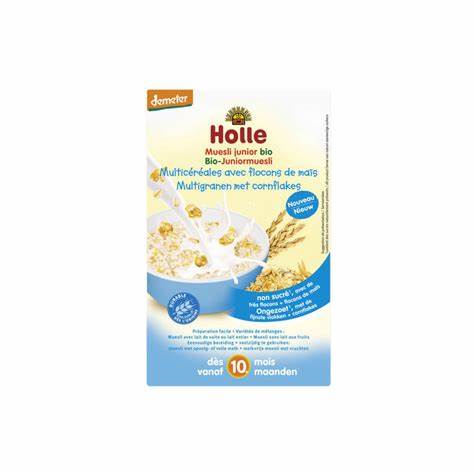
Waste category: cardboard